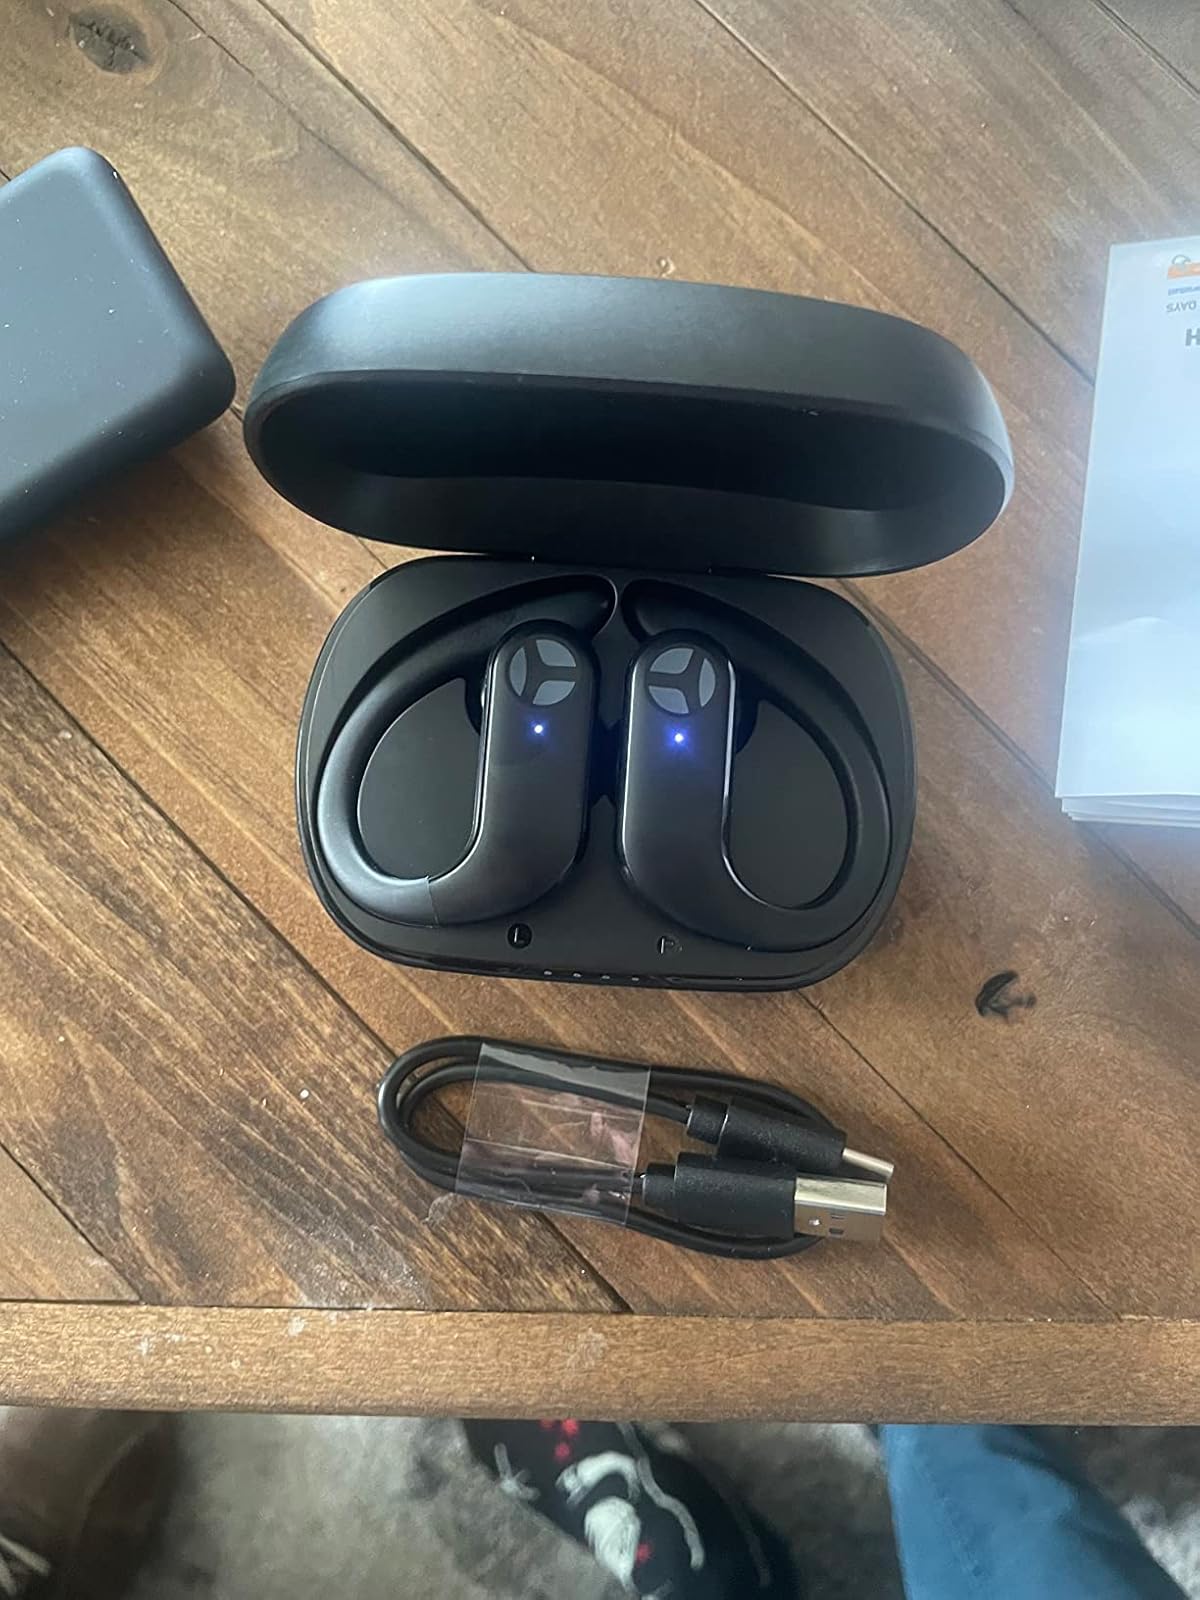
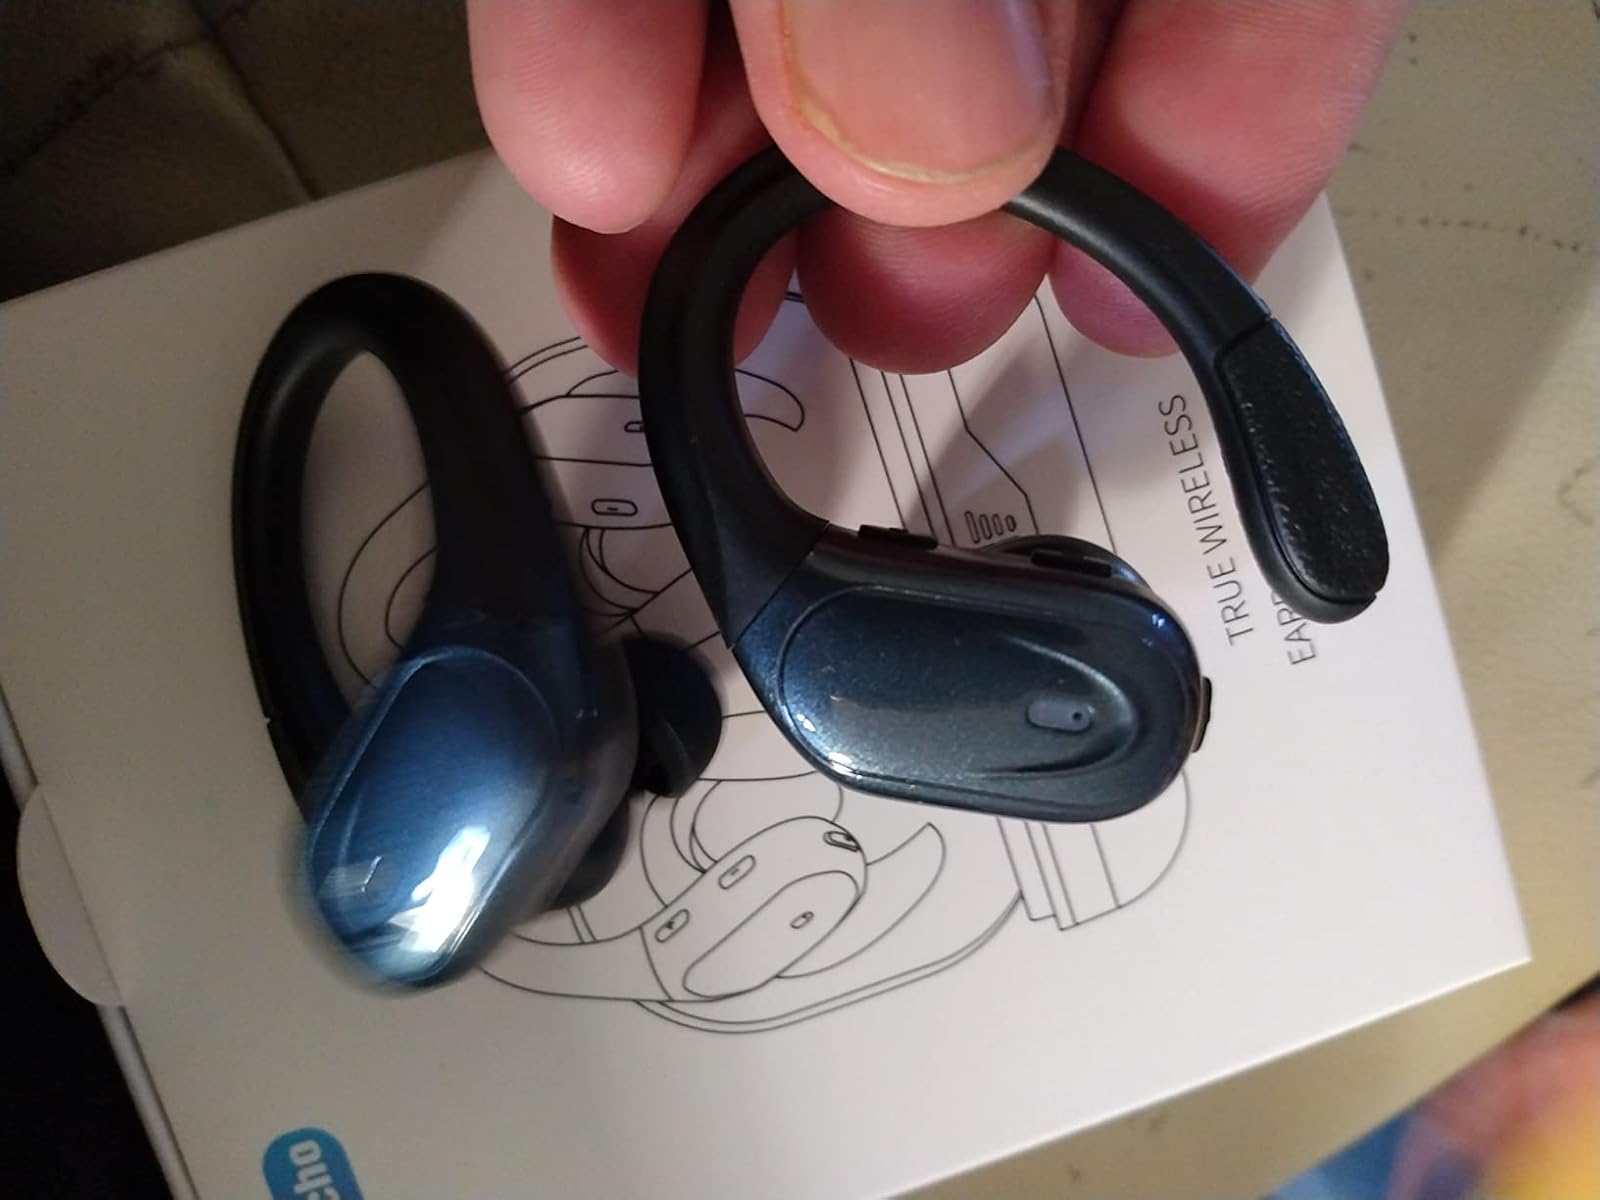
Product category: earbuds
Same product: no